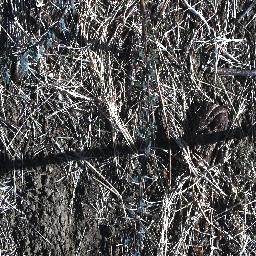
Label: prickly_acacia